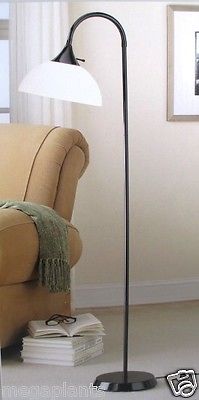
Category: lamp